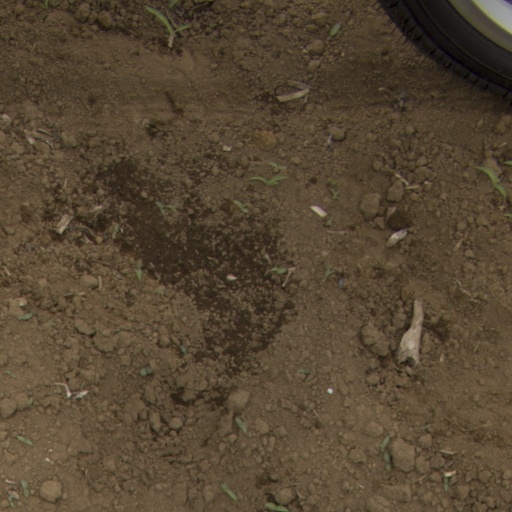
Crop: Jerusalem artichoke